Schwegmann Brothers Giant Supermarkets

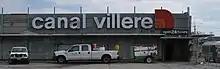
Defunct National Canal Villere store in New Orleans, which was acquired by Schwegmann prior to Schwegmann's acquisition by Kohlberg

In 1952, the United States Congress passed the McGuire-Keogh Act which allowed prescription drug manufacturers and manufacturers in other industries to set retail prices of their products.